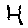
Label: 4